Pittsburgh Panthers

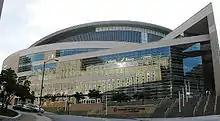
Petersen Events Center

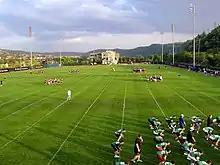
UPMC Sports Performance Complex

The university Athletic Department has an official booster club, the Panther Club, which is directly active in raising money for the athletic department from alumni, boosters, and fans. It also oversees the Varsity Letter Club, a booster club specifically for former Pitt student athletes. The Panther Club was previously known as Team Pittsburgh, and prior to 1997, was known as the Golden Panthers. Although independent of the Athletic Department, the Pitt Alumni Association often coordinates with the Athletic Department and Panther Club in hosting events corresponding with both home and away athletic events.